St. Brigitte Roman Catholic Church

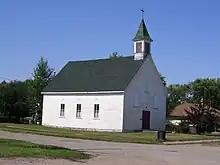

St. Brigitte Roman Catholic Church is a designated a historical building originally built as a Roman Catholic church in Harris, Saskatchewan, Canada. By 1907, due to the need of the local community the Diocese of St. Boniface, Manitoba created "Our Lady of Good Council" parish and sent a full-time priest to the area, necessitating the construction of the church. The wood church constructed in 1909, served as the Roman Catholic church in the community until 1996.